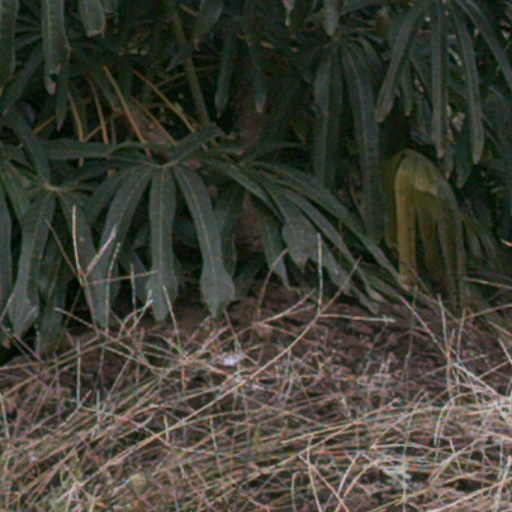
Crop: cassava